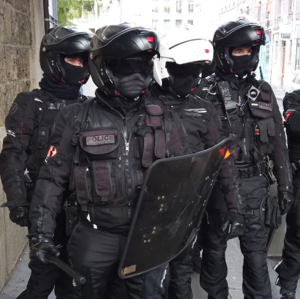
Groupement de BRAV-M lors d'une manifestation
Les Brigades de répression des actions violentes motorisées sont des brigades mobiles constituées de binômes à moto, intervenant à Paris lors de violences urbaines, créées en mars 2019 par le préfet de police de Paris Didier Lallement dans le cadre du mouvement des Gilets jaunes. Il existe également des unités de type BRAV-M dans d'autres villes de France, comme par exemple à Toulouse ou Bordeaux.